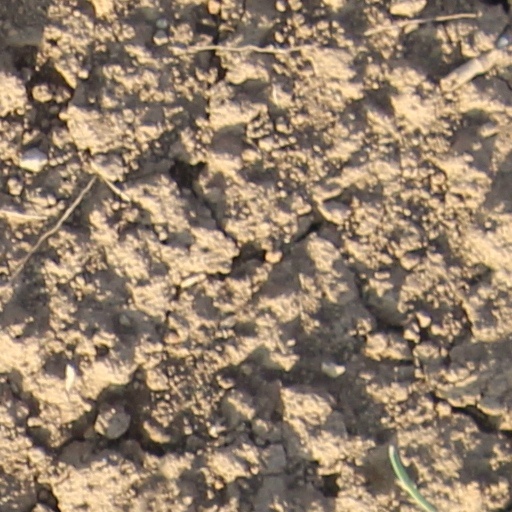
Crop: wheat